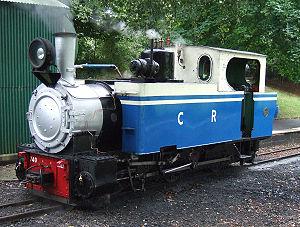
Le Leighton Buzzard Light Railway est une ligne de train historique et touristique à voie étroite à Leighton Buzzard dans le Bedfordshire en Angleterre. La voie a un écartement de 600 mm, et fait seulement 4,8 km de long. La ligne a été construite après la Première Guerre mondiale pour desservir des carrières de sable au nord de la ville. À la fin des années 1960 les carrières ont passé au transport routier et le train a été repris par des bénévoles, qui exploitent à présent la ligne comme un train historique.